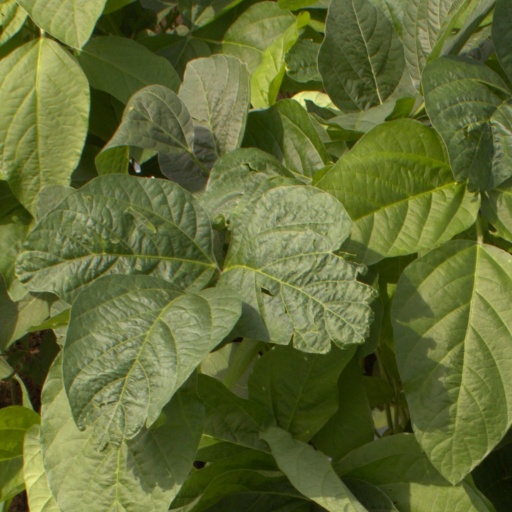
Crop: soybean